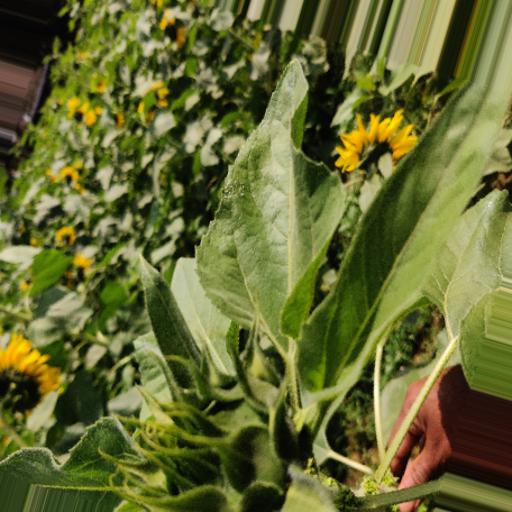
Label: Fresh_leaf